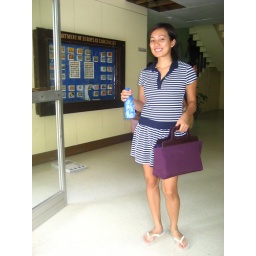
Ana in her striped Dash dress